Alfred Cartier

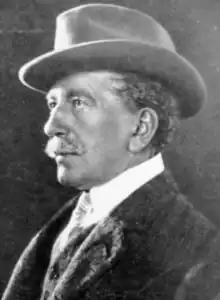
Cartier, c. 1915

Alfred Louis François Cartier (February 17, 1841 – October 15, 1925) was a French businessman, jeweler and second generation heir of the world renowned jewelry house Cartier. He is the only son of Louis-François Cartier and father of Louis, Pierre and Jacques Cartier. He was a prominent member of the Cartier family.